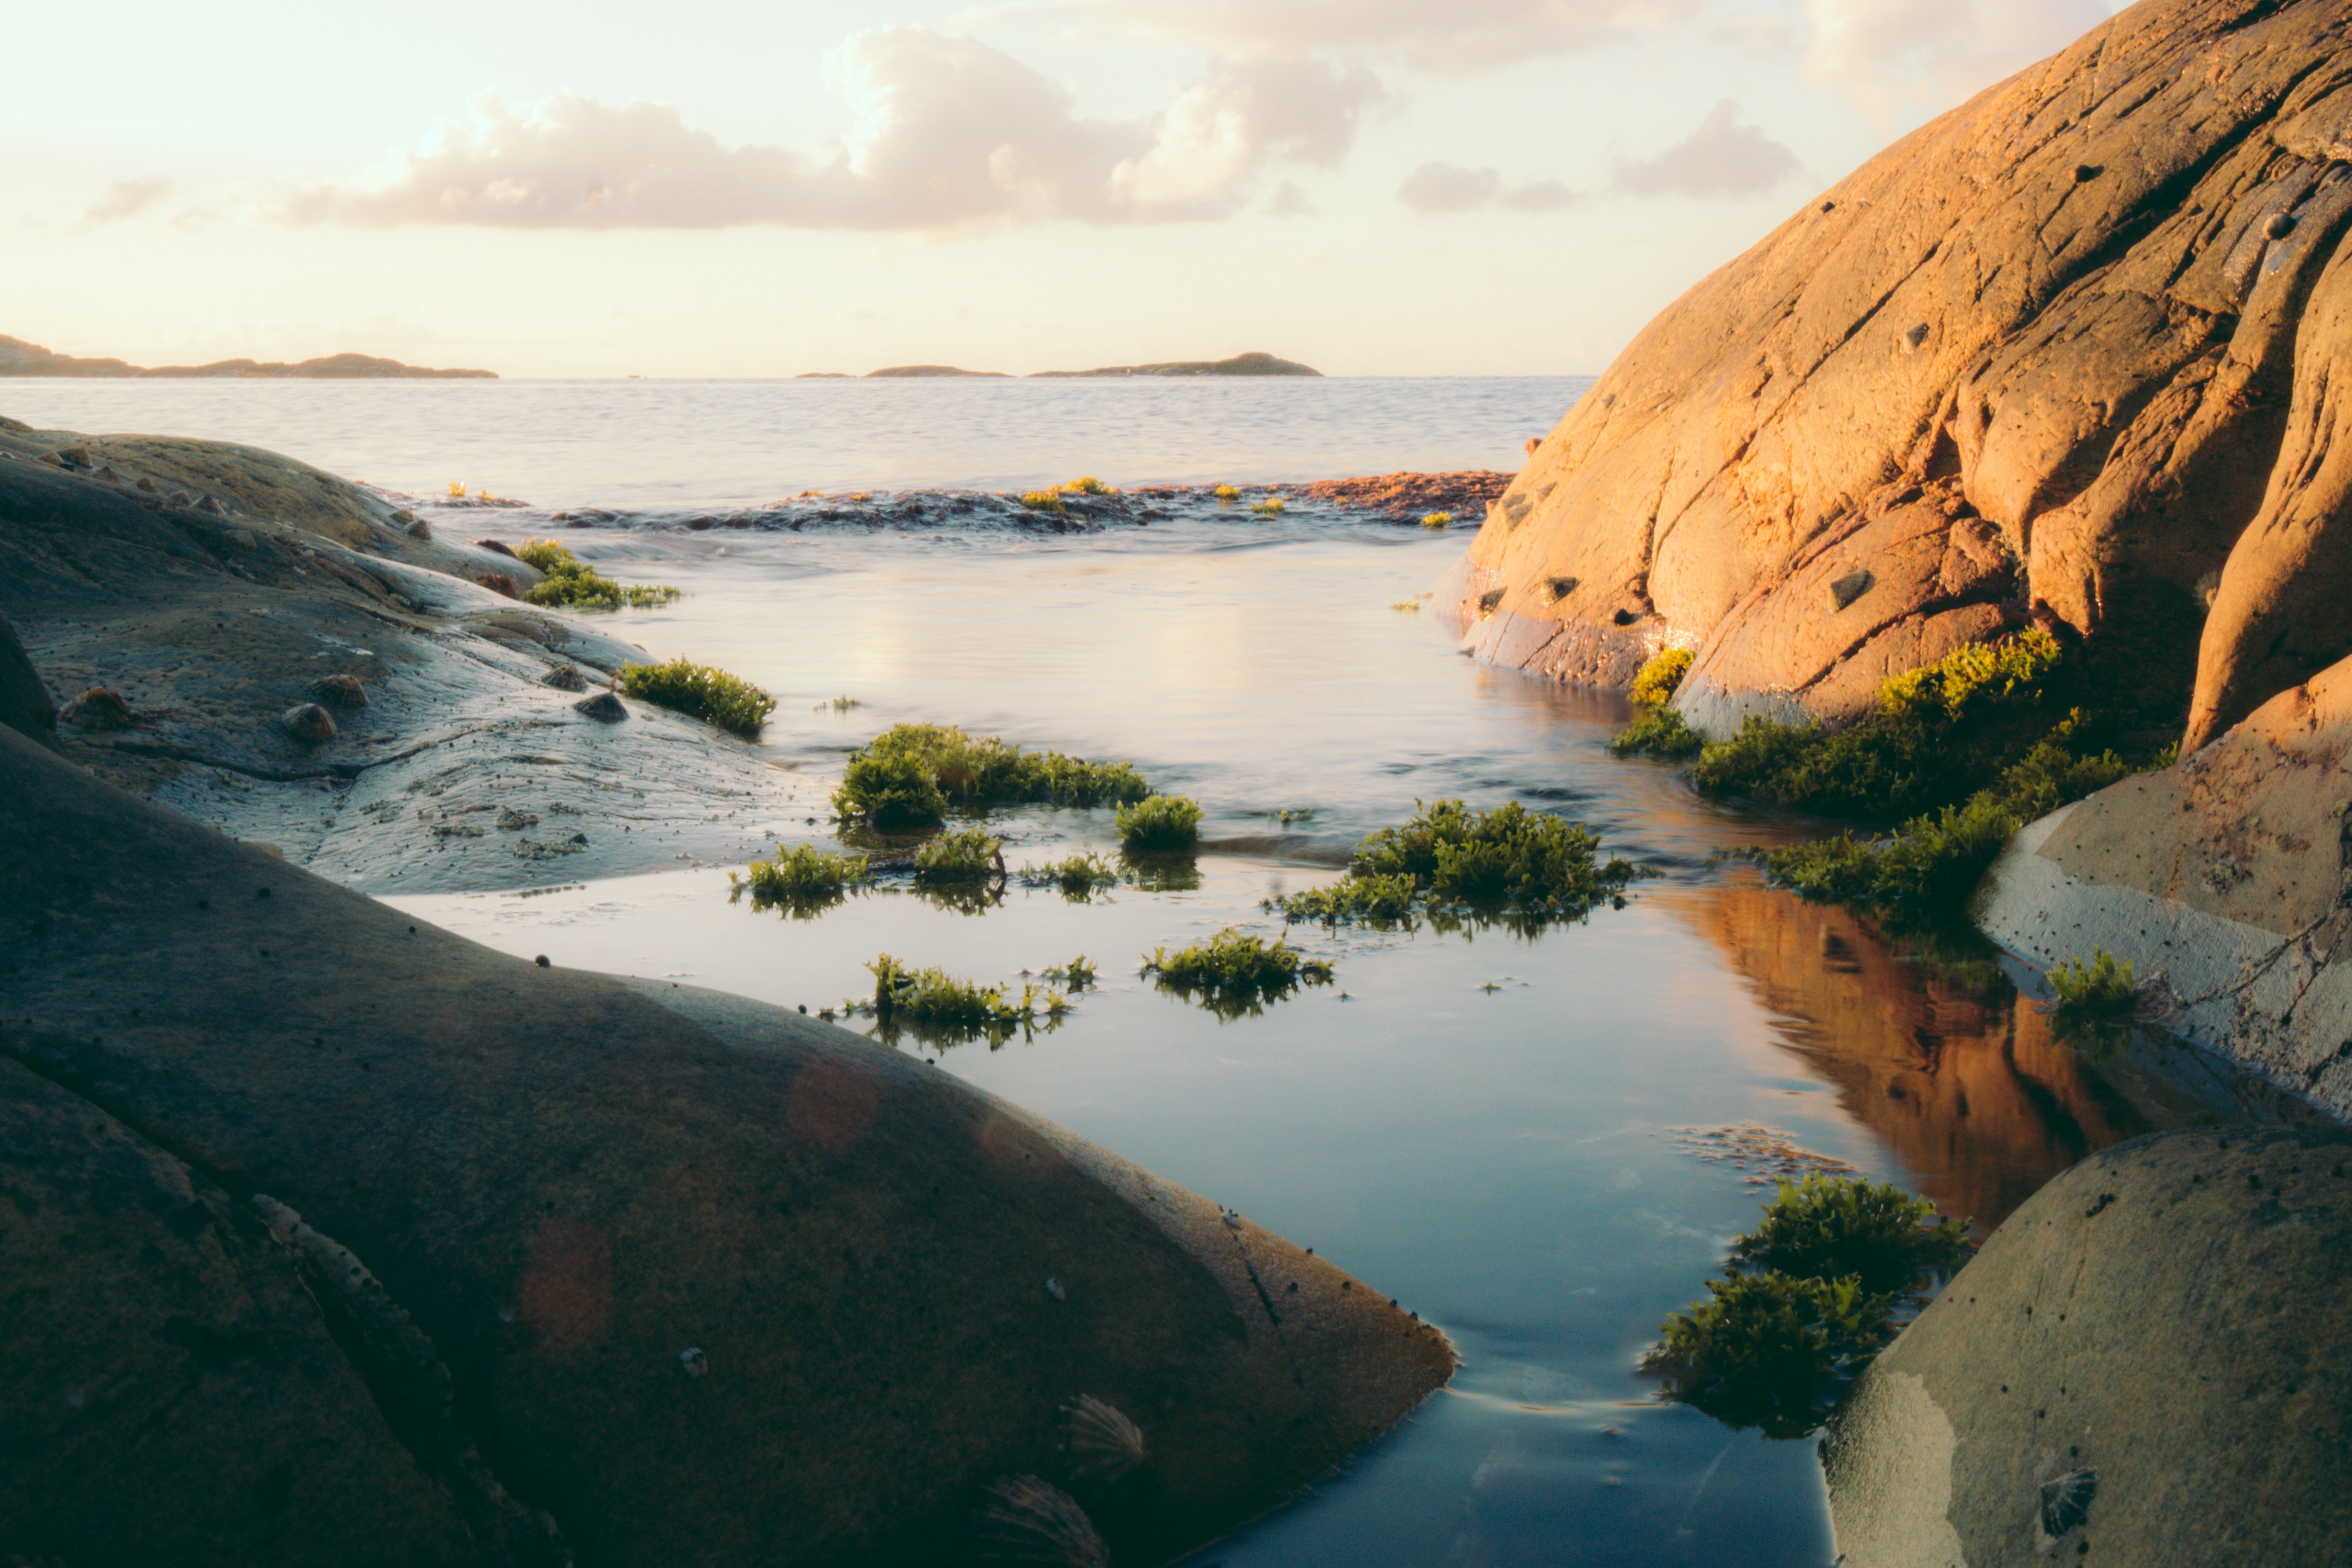
body of water, nature, water, sky, rock, sea, coast, green, shore, ocean, water resources, coastal and oceanic landforms, reflection, headland, inlet, morning, beach, watercourse, landscape, bay, cloud, promontory, horizon, calm, river, cove, formation, photography, wave, cliff, tropics, geology, terrain, lake, vacation, skerry, boulder, bank, tide pool, hill, national park, klippe, mountain, evening, sunset, sand, cape, tourism, channel